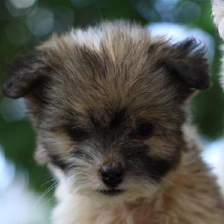
Label: animals